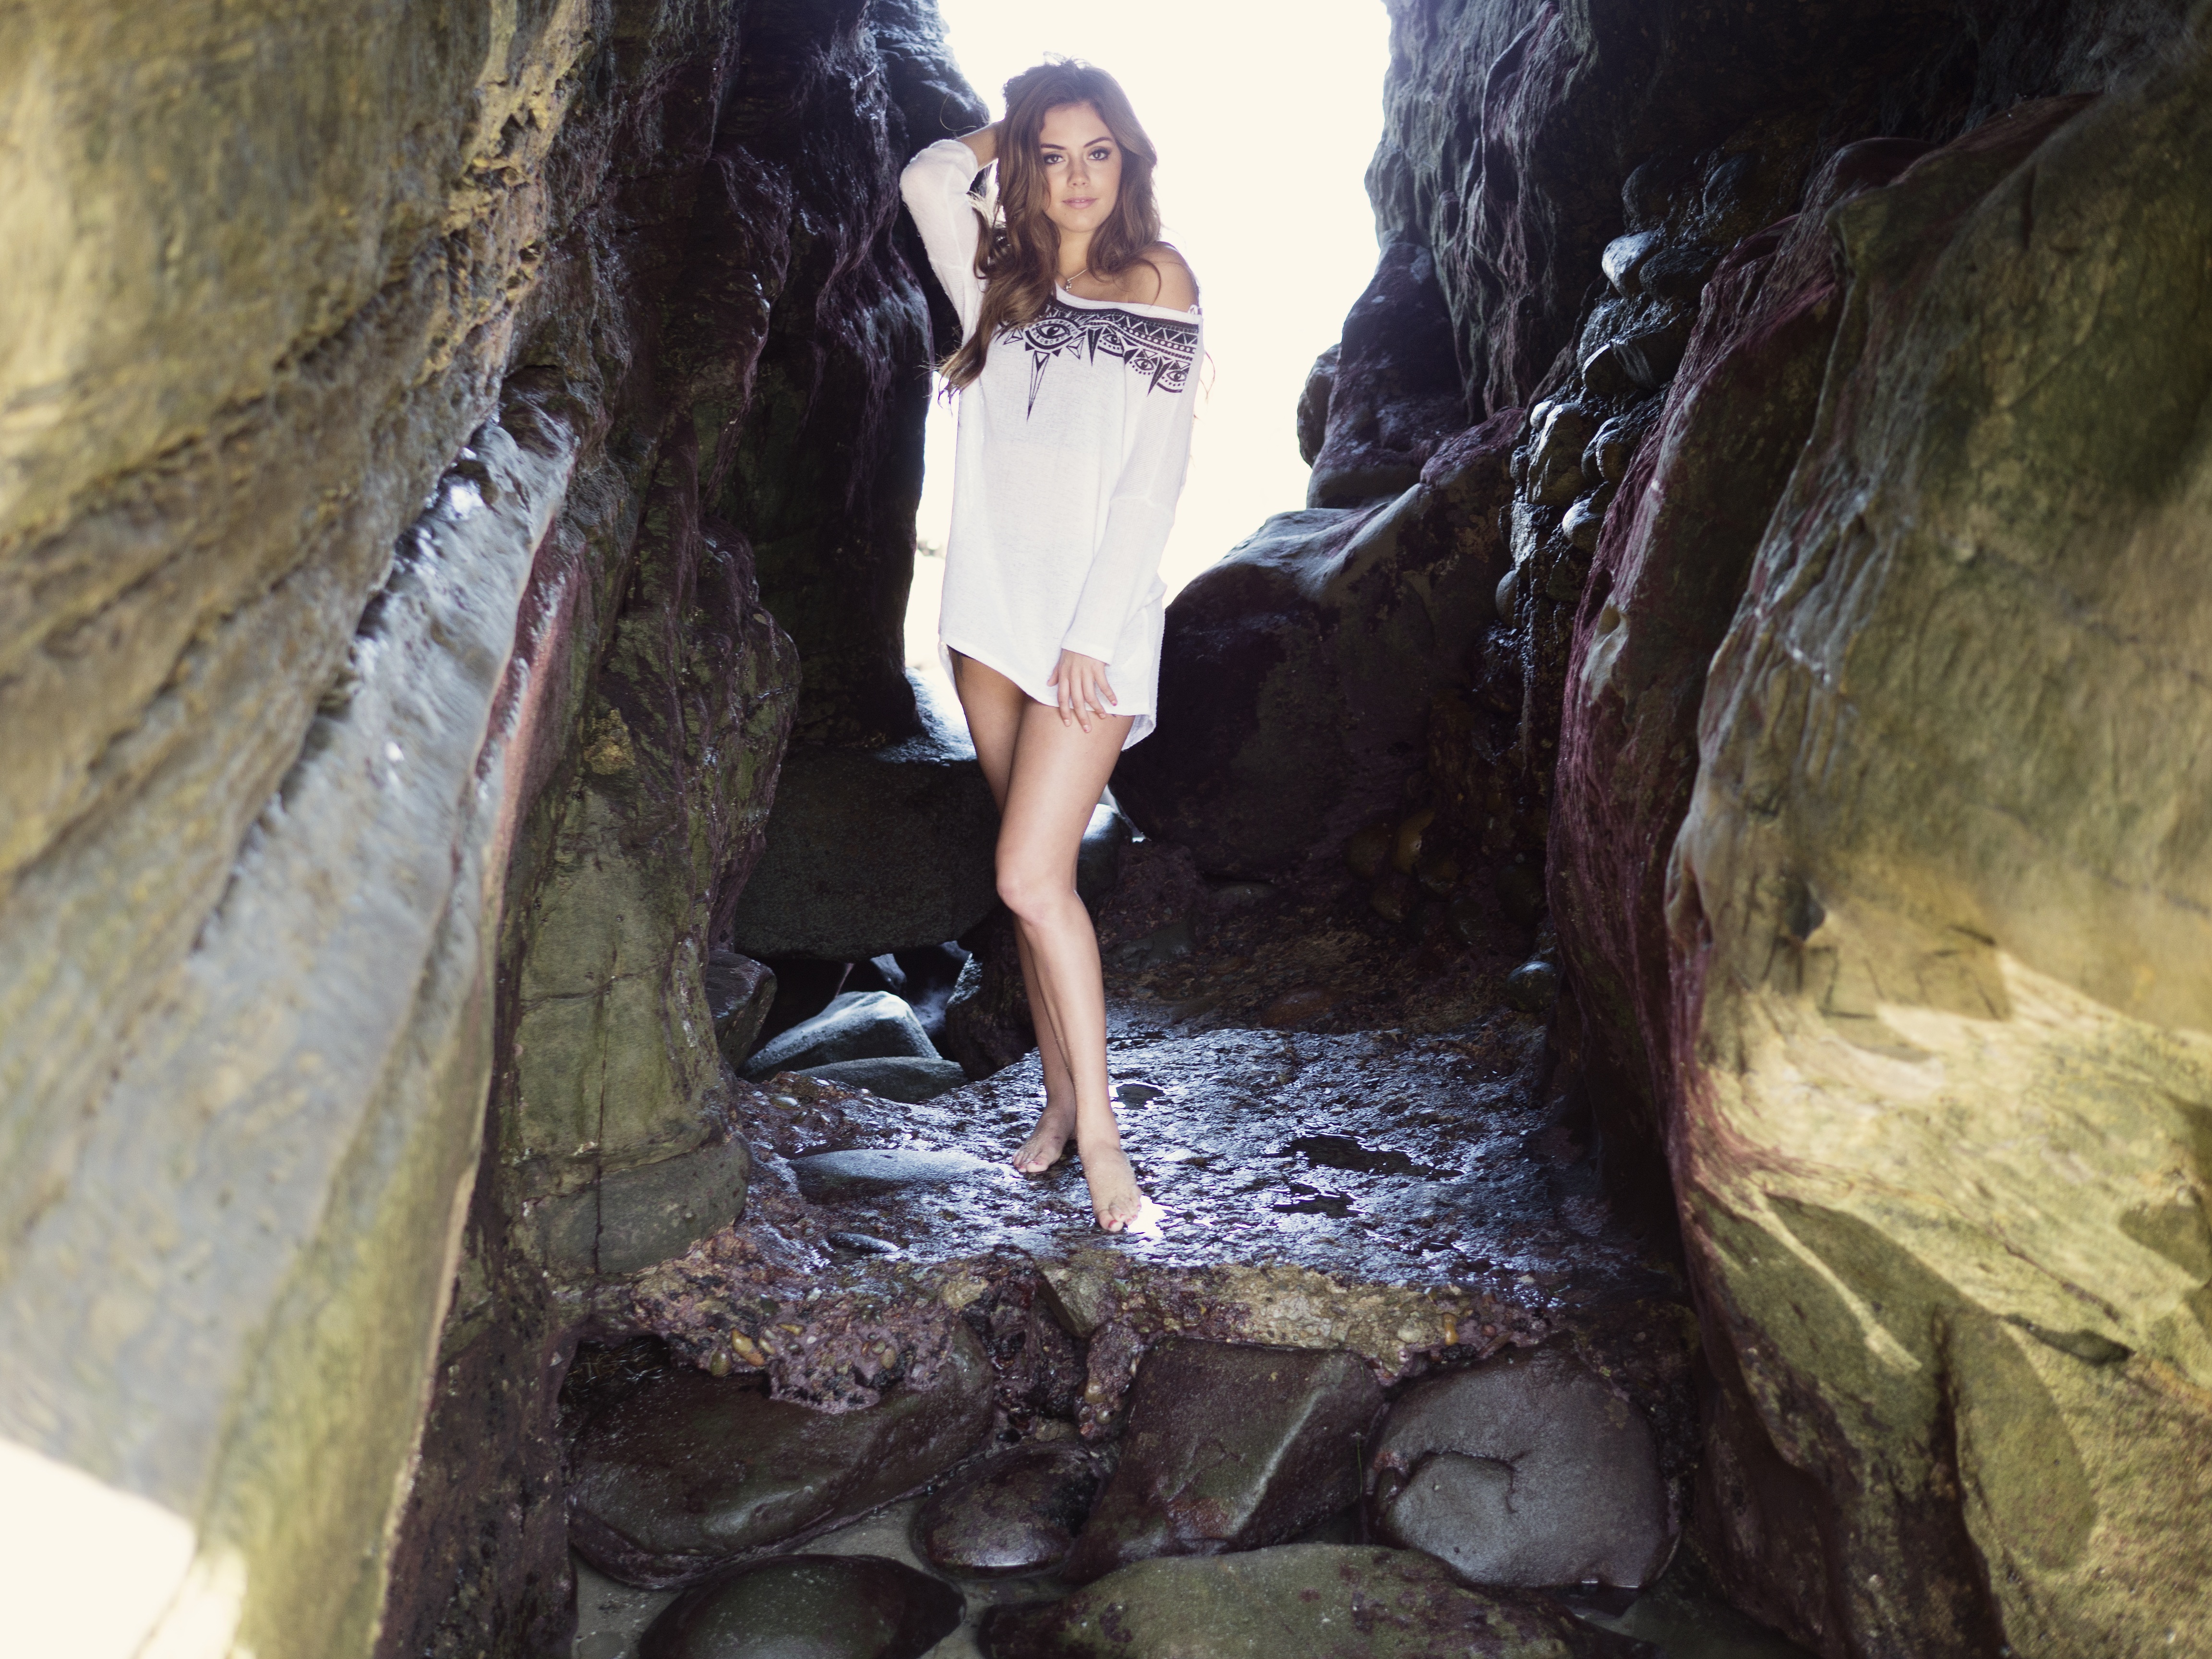
rock, girl, woman, adventure, formation, cave, long hair, white shirt, geology, hot, beautiful, sexy, image, caving, landform, brown hair, wavy hair